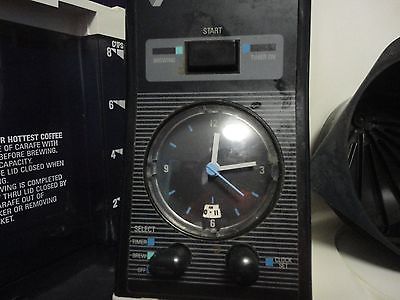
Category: coffee maker